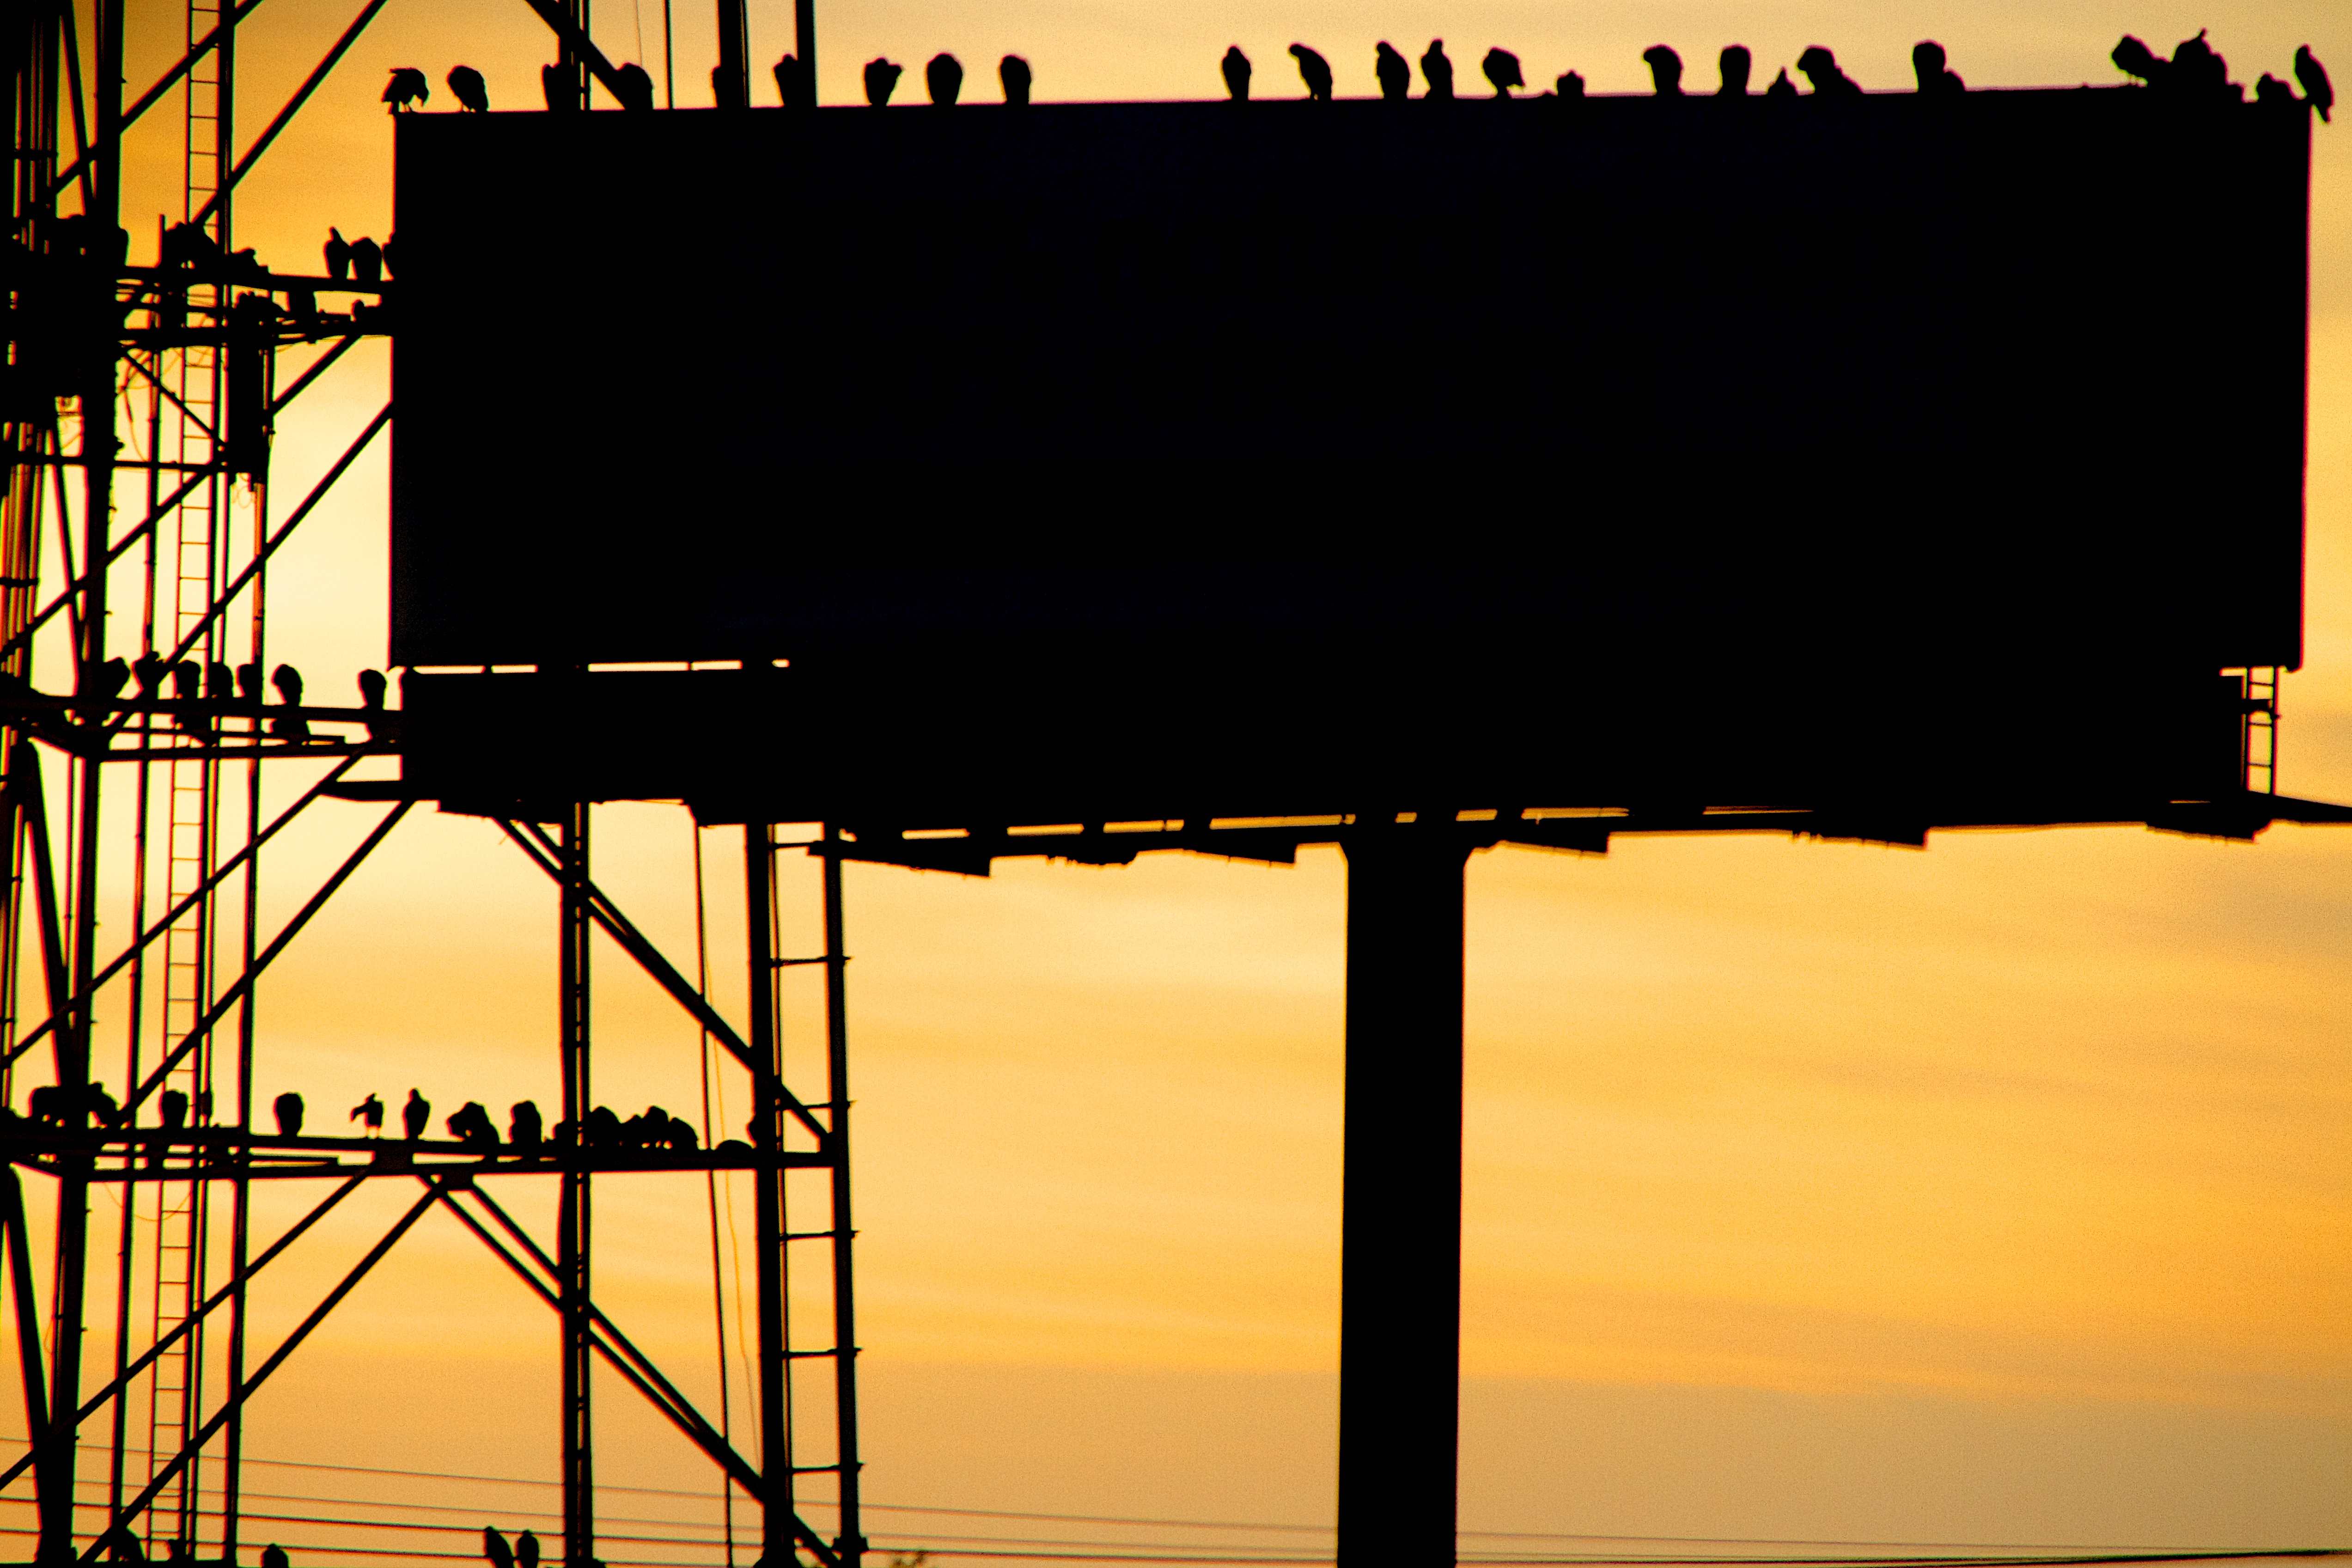
sunset, advertising, line, yellow